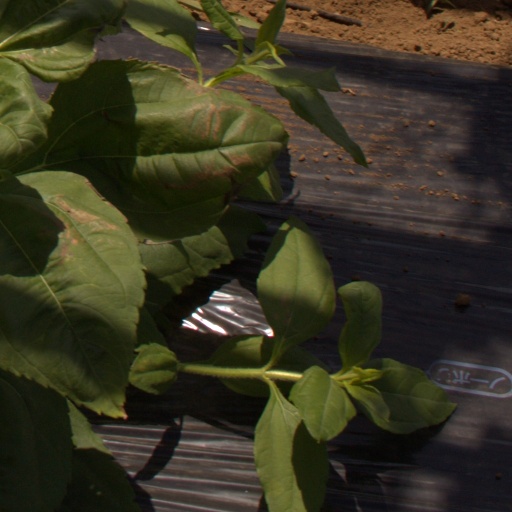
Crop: Jerusalem artichoke